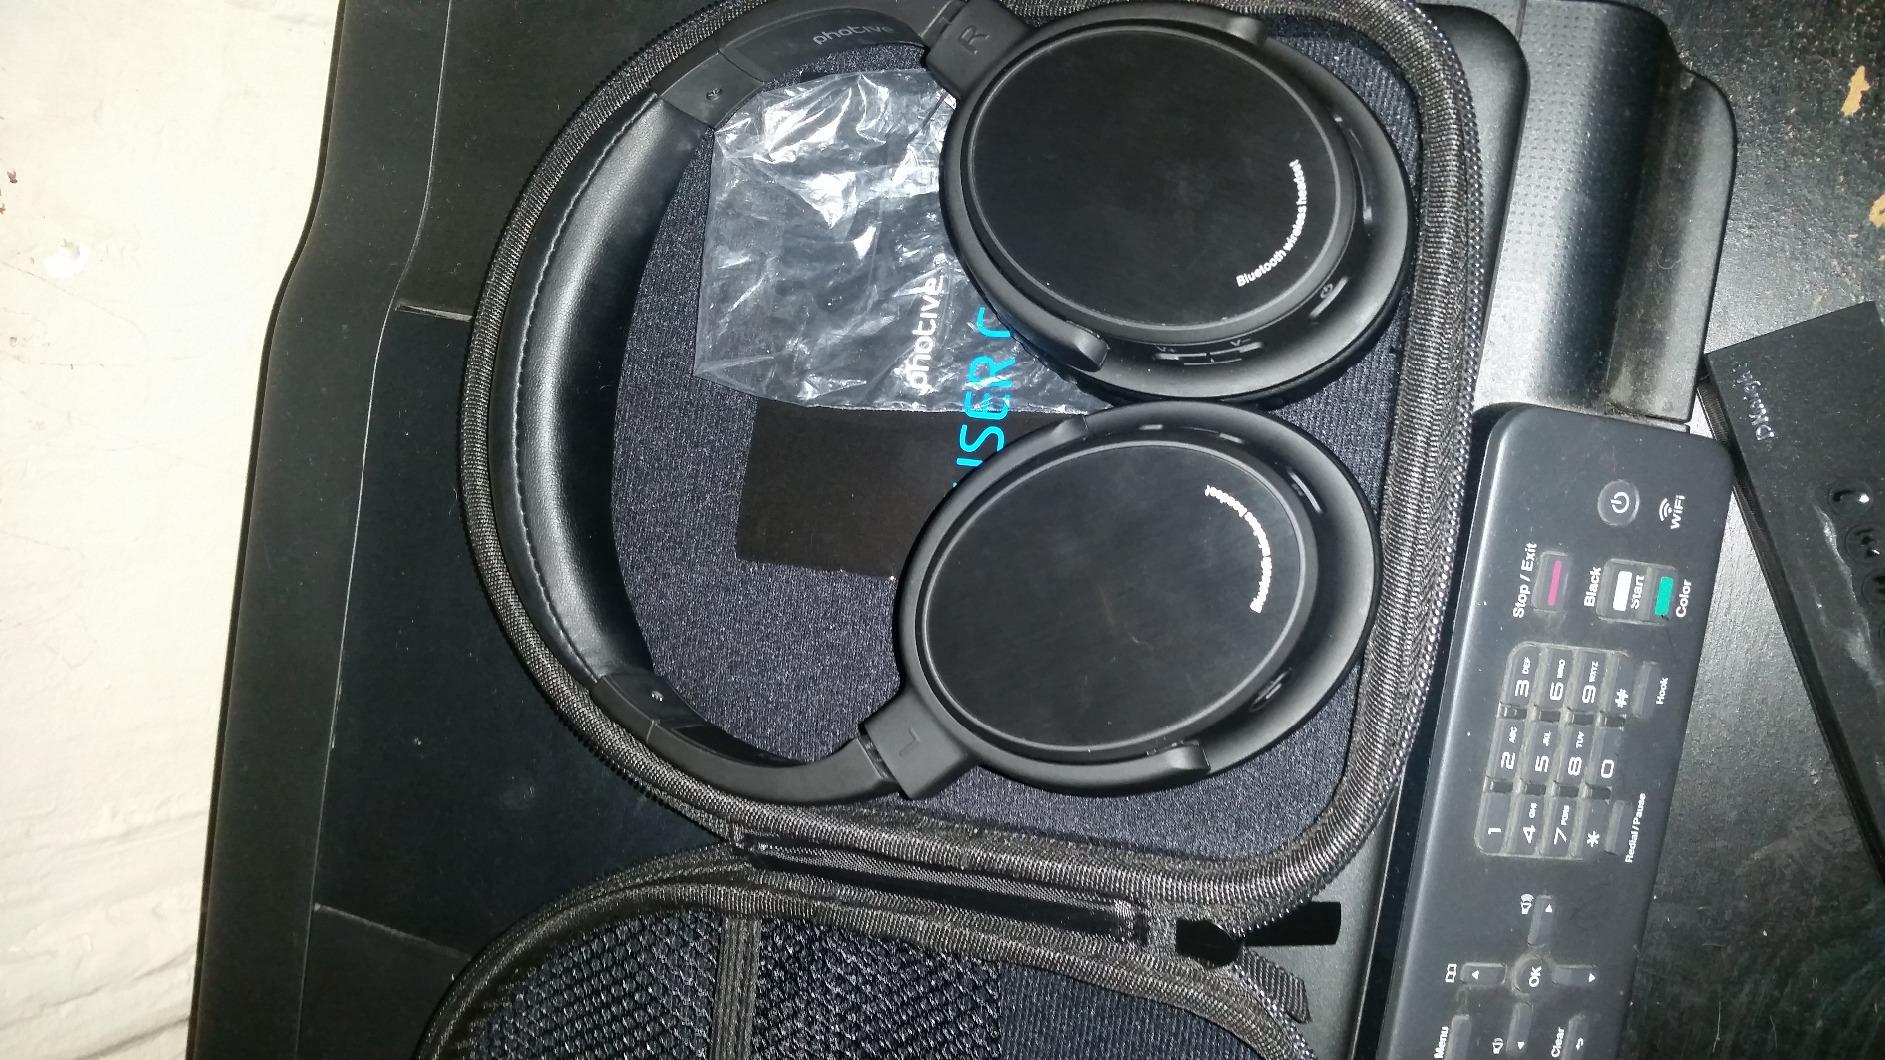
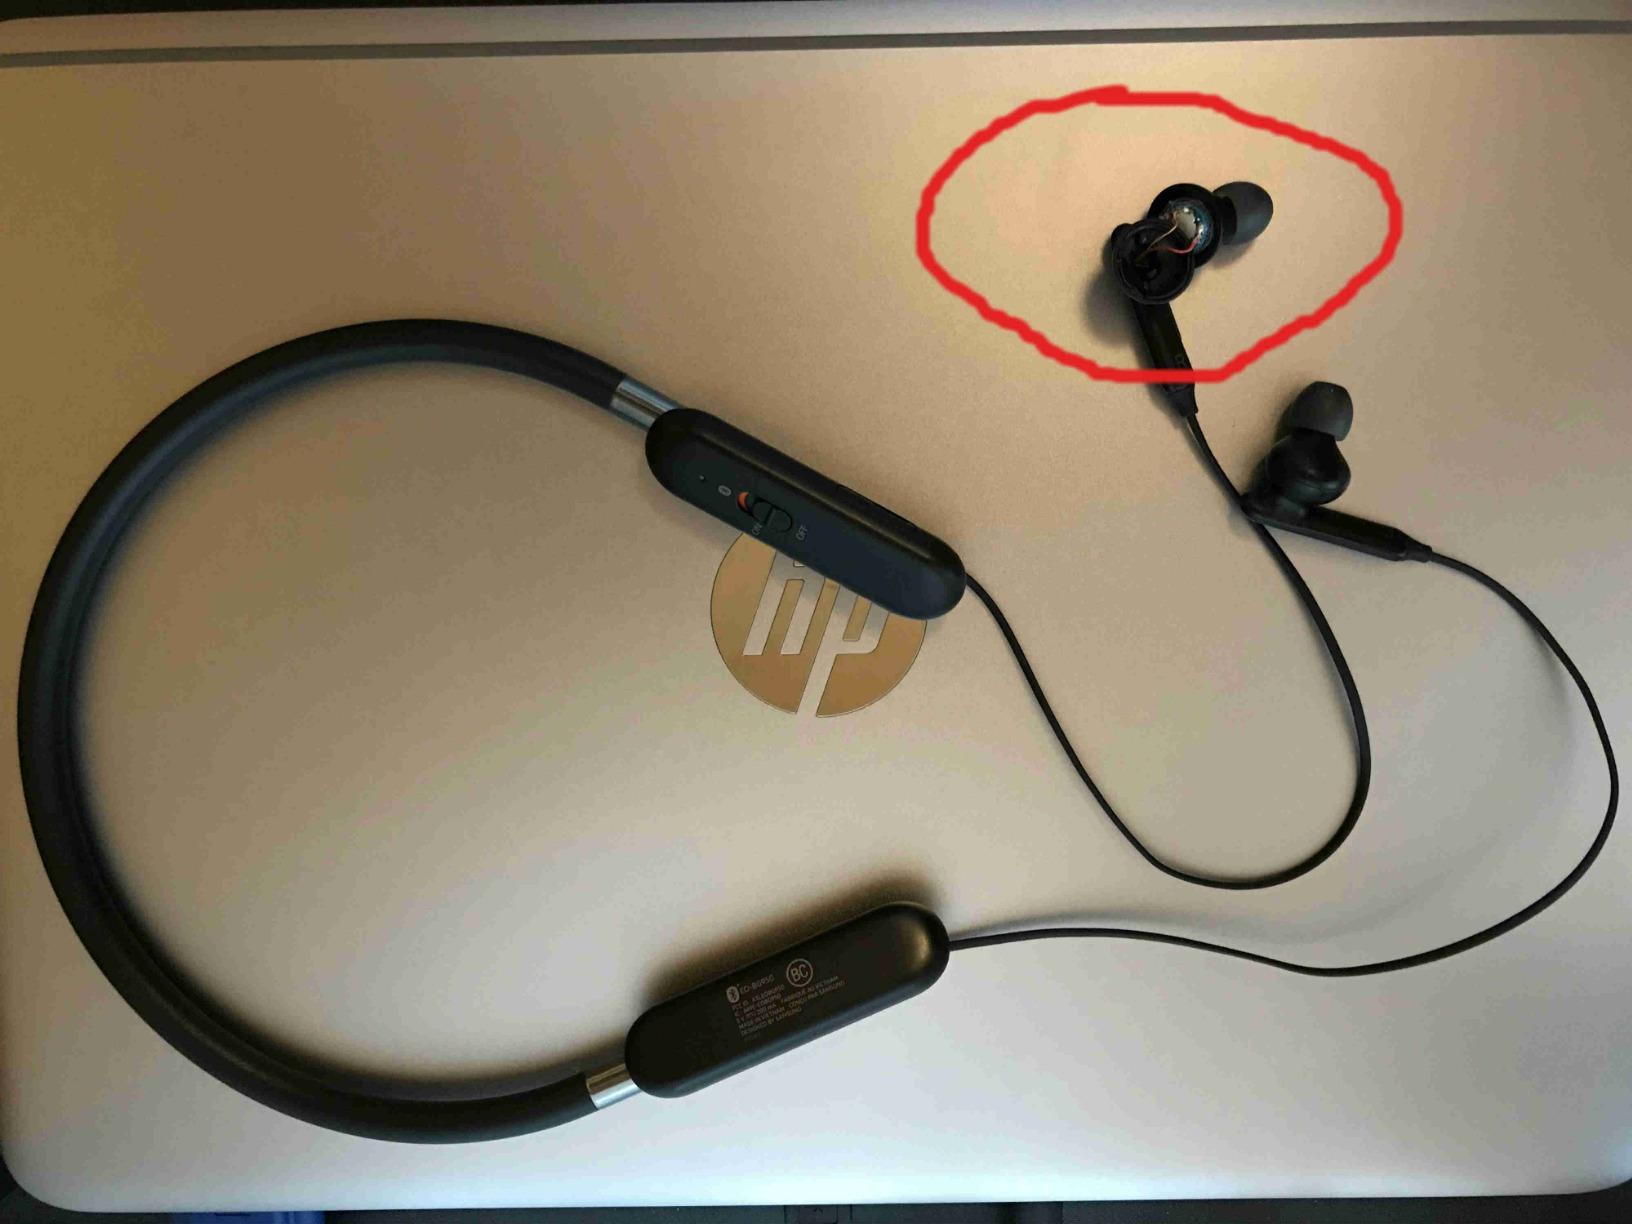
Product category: headphones
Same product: no